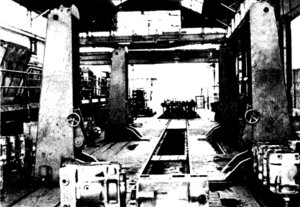
Kananga, anciennement Luluabourg, est une ville de presque 2 000 000 d'habitants, située au centre de la République démocratique du Congo. Elle est la capitale de la province du Kasaï-Central et le siège de l'archidiocèse de Kananga.